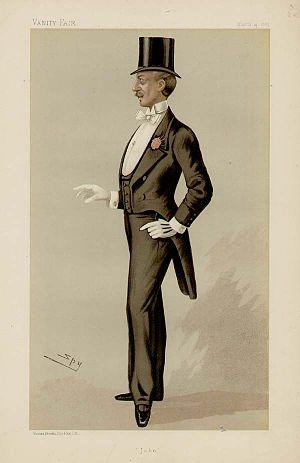
Cet article présente la mode au XIXᵉ siècle en Europe.